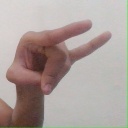
अक्षर: च